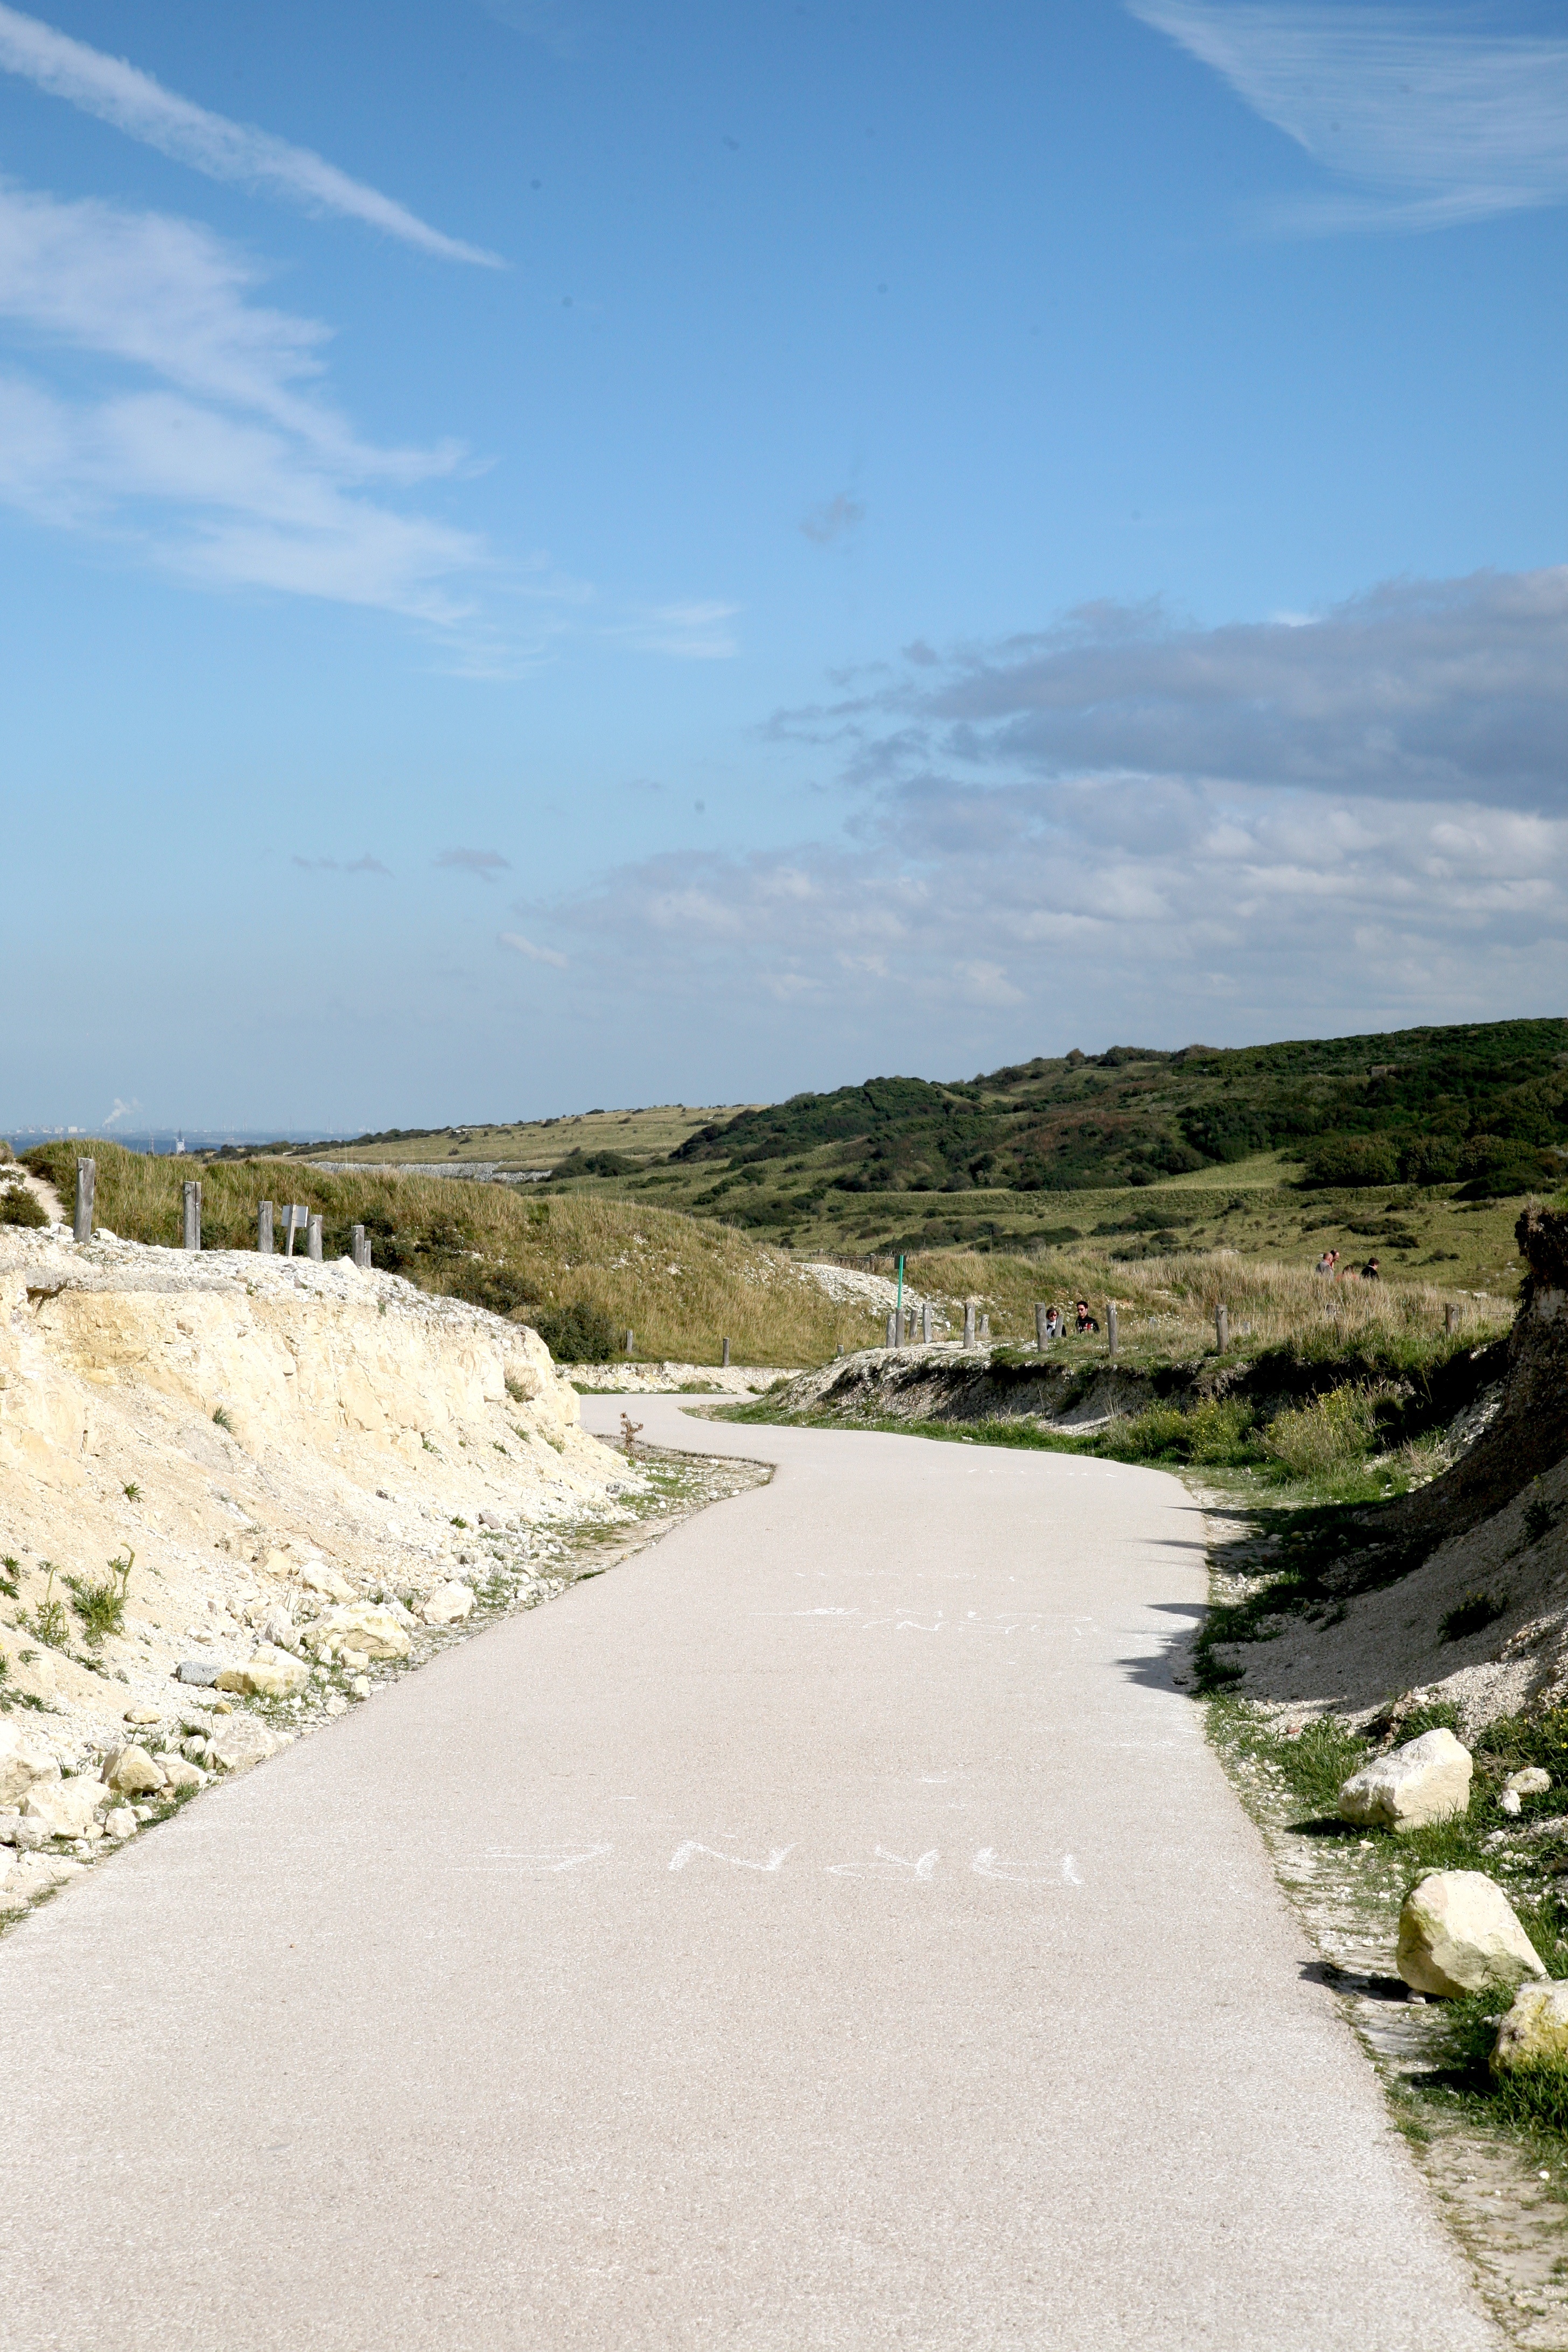
beach, landscape, sea, coast, path, sand, horizon, mountain, cloud, road, hill, shore, highway, vacation, france, reservoir, road trip, nuage, chemin, infrastructure, francia, nube, frankrijk, frankreich, strada, cotedopale, pasdecaials, deweg, porcarretera, wolk, capblancnez, lesescalles, landform, mountain pass, mountainous landforms